Paintball tank

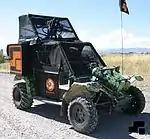
The Special Ops Razorback is an example of a paintball tank built on the chassis of an Israeli Fast Attack Vehicle; note the turret on the rear, the central air system on the hood, and the gun ports in the side windows.

A paintball tank, also known as a paintball armoured vehicle (PAV) is a vehicle, or a portable structure that resembles a vehicle, sometimes used in the sport of paintball, usually with the intent of military simulation. The purpose of the tank is to provide a mobile shelter for one or several players, from which they may employ their markers against players on the opposing team. Small pneumatic guns, effectively low-powered potato cannons loaded with foam darts, are also often employed against other tanks.